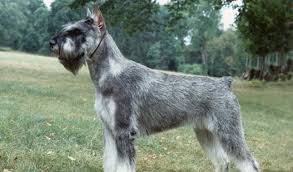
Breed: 232-n000089-giant_schnauzer